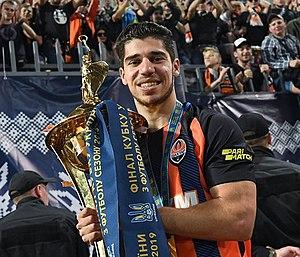
Manor Solomon, né le 24 juillet 1999 à Kfar Saba, est un footballeur israélien, qui évolue au poste de milieu de terrain au sein du club du Chakhtar Donetsk.